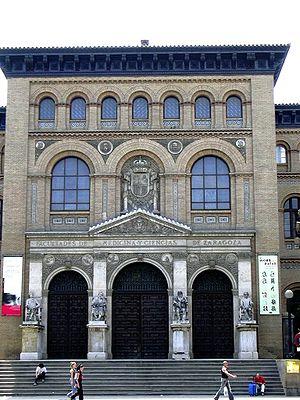
La Bibliothèque de l’Université de Saragosse est un service appartenant à l’Université de Saragosse et elle est chargée de la gestion des ressources d’information concernant les processus d’apprentissage, d’enseignement, de recherche et de formation. Sa principale mission est la conservation, l’augmentation, l’accès et la diffusion des ressources d’information, de même que la collaboration dans les processus de création de la connaissance.